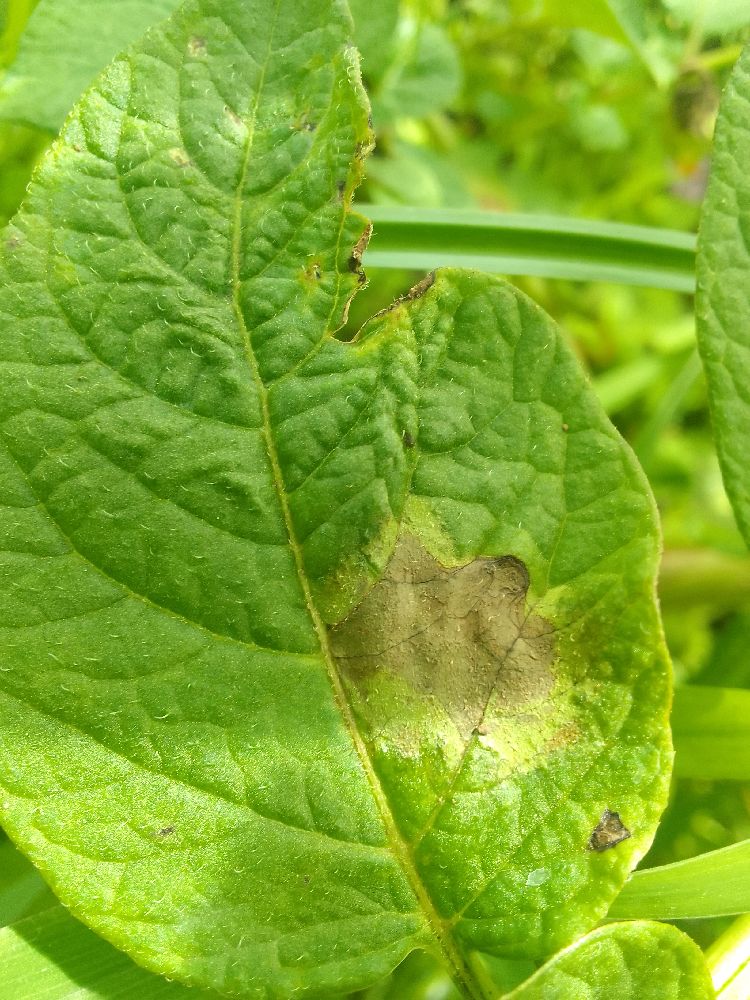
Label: Late blight